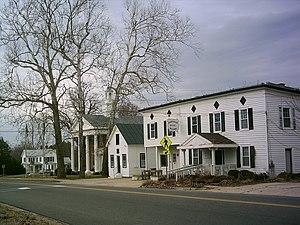
Lancaster est une zone non incorporée et le siège du comté de Lancaster, dans l’État de Virginie, aux États-Unis.